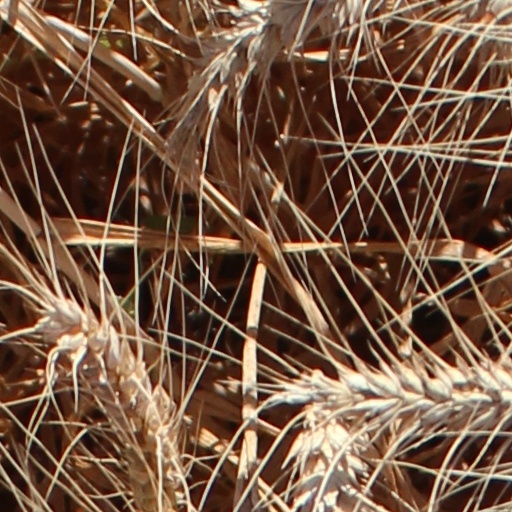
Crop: wheat